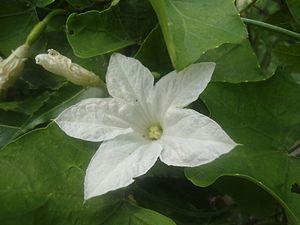
Coccinia grandis est une espèce de plantes herbacées vivaces, grimpantes ou rampantes, de la famille des Cucurbitaceae, originaire des régions tropicales d'Afrique et d'Asie.